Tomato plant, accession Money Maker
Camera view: vertical (180 deg); turntable rotation: 330 degrees
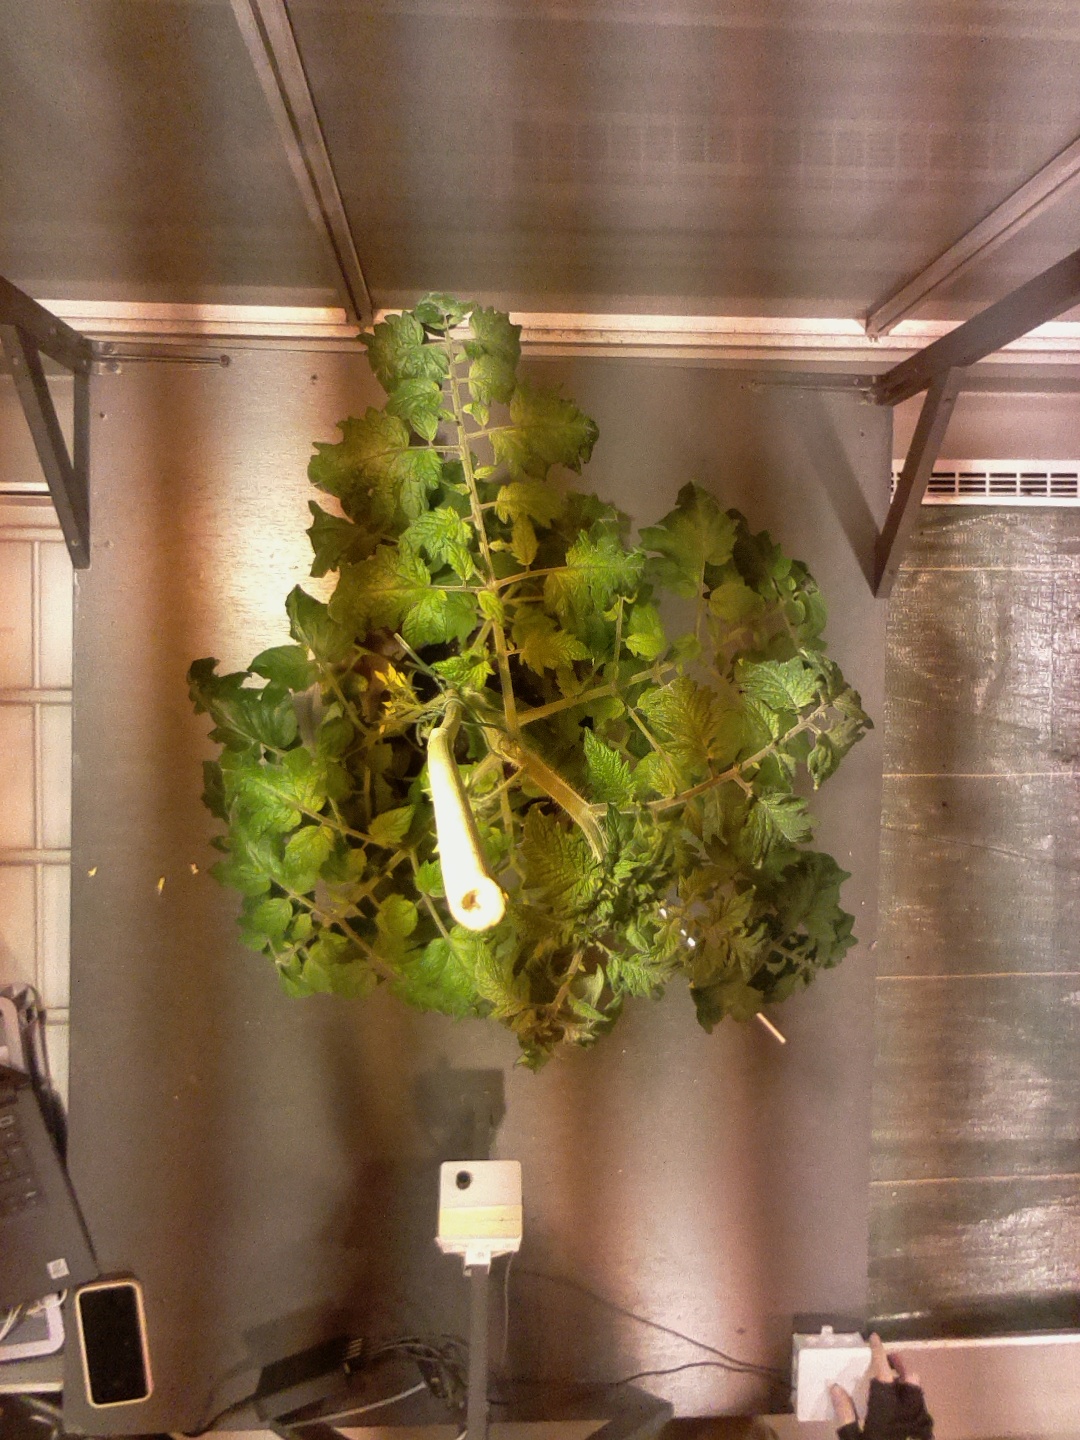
BBCH growth stage 67: Full flowering, 70%-80% of flowers open, more petals falling